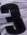
Number: 3